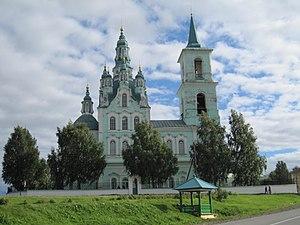
La cathédrale de la Transfiguration du Sauveur de Nijniaia Siniatchika est un édifice religieux orthodoxe, dont la construction a été décidée en 1794, à Nijniaia Siniatchika, par un décret du représentant de l'industrie de l'Oural, S Iakovlev. L'édifice est consacré en 1823. Selon une légende locale, ce seraient des Italiens qui auraient construit la cathédrale. Toutefois selon les spécialistes c'est un architecte de Tobolsk qui est l'auteur des plans. Cet édifice est le seul édifice de style baroque sibérien de la région de l'Oural.